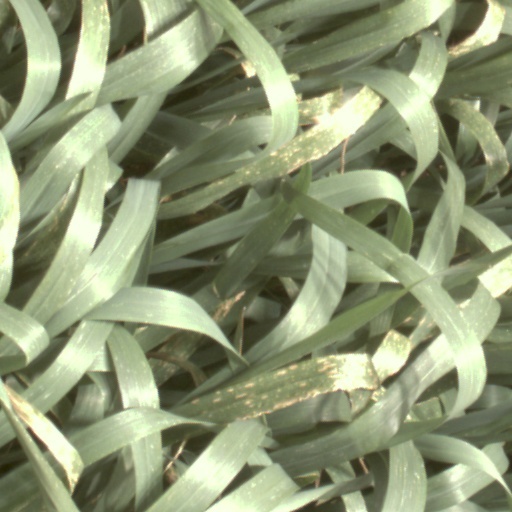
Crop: wheat